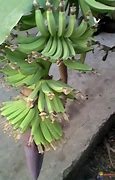
Label: banana